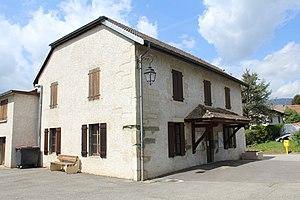
Mairie de Pougny, Ain.
Pougny est une commune située dans le département français de l'Ain, en région Auvergne-Rhône-Alpes. La commune est également située dans l'arrondissement de Gex, dans le canton de Collonges et dans la communauté de communes du Pays de Gex. Il s'agit du premier village français traversé par le Rhône, après sa sortie du territoire suisse.